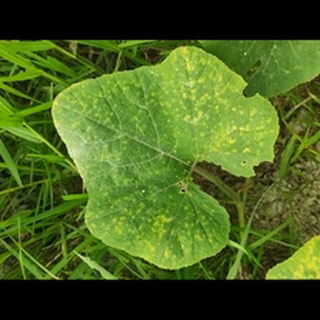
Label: pumpkin_bacterial_leaf_spot